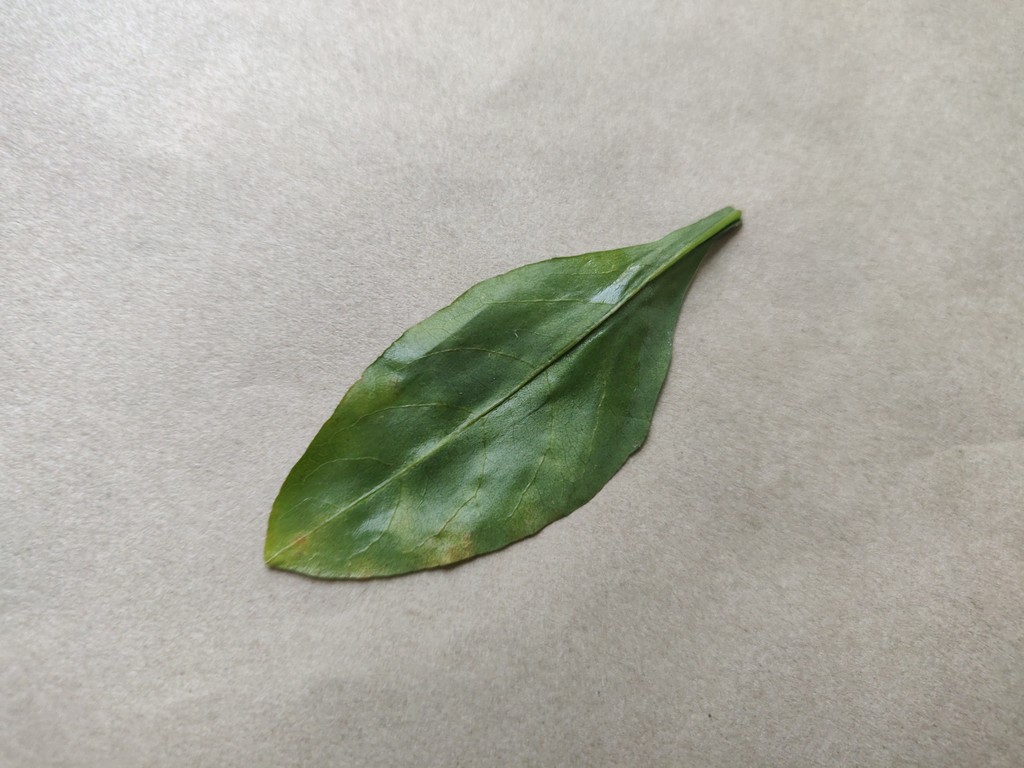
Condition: Unhealthy
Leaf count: single
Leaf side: back